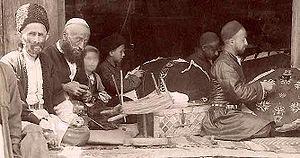
Le tapis azerbaïdjanais est un tapis dense, fait à la main sur un métier à tisser horizontal ou vertical. La laine, le coton ou la soie multicolores sont teints avec des colorants naturels. « L'art traditionnel du tissage du tapis azerbaïdjanais en République d'Azerbaïdjan » a été inscrit en 2010 par l'UNESCO sur